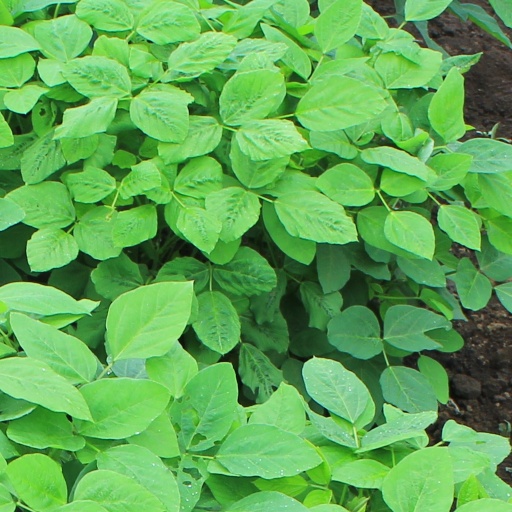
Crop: soybean